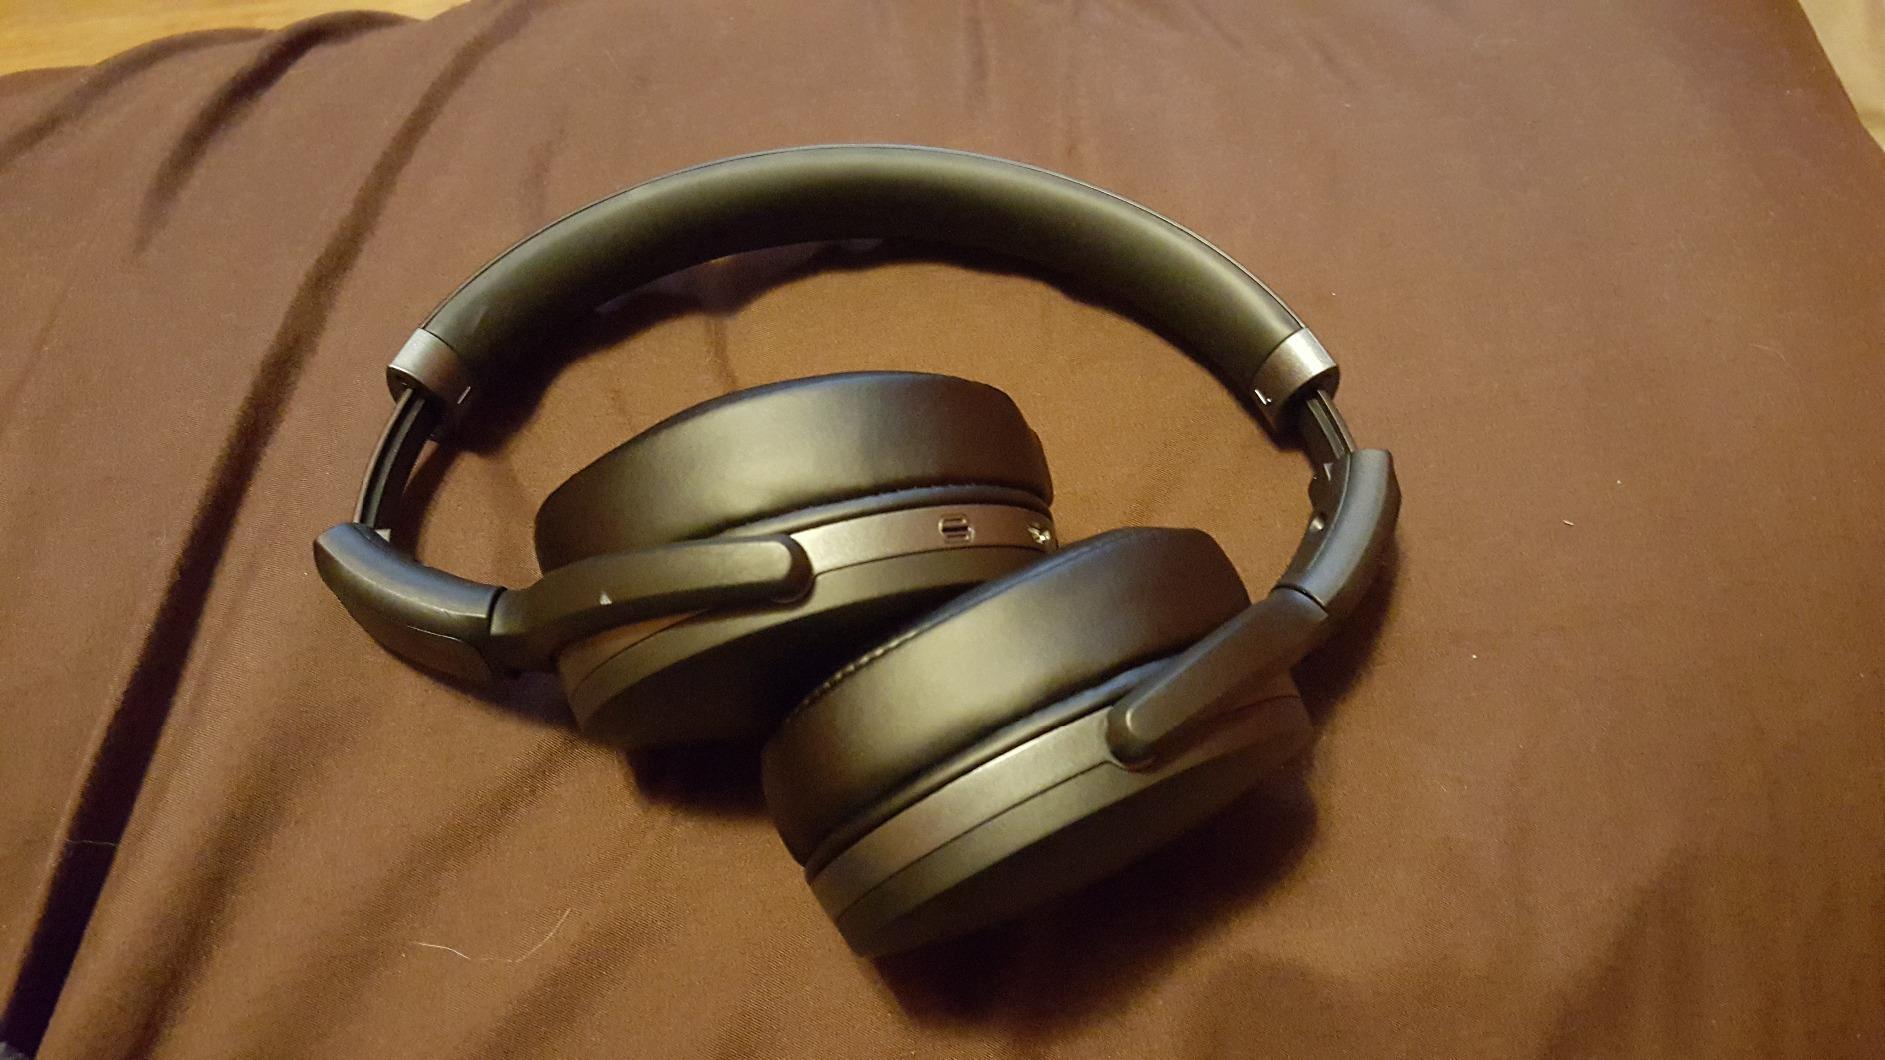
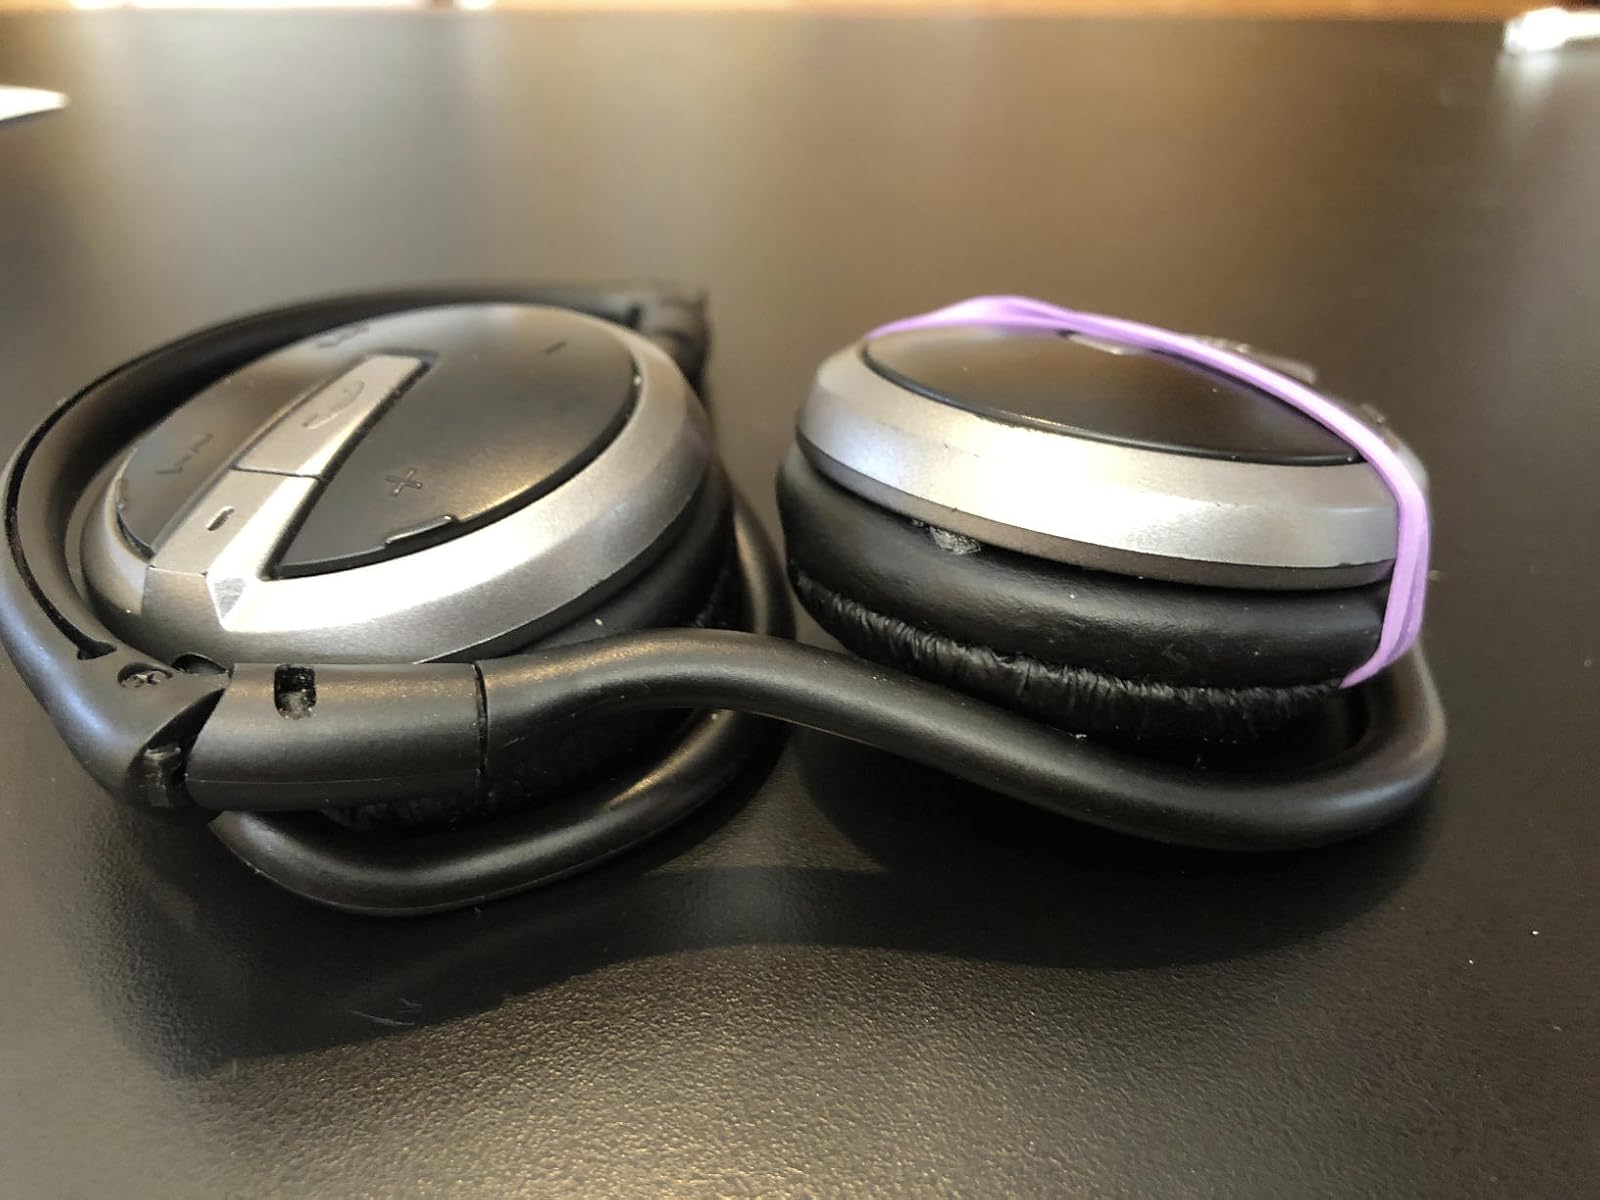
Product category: headphones
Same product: no